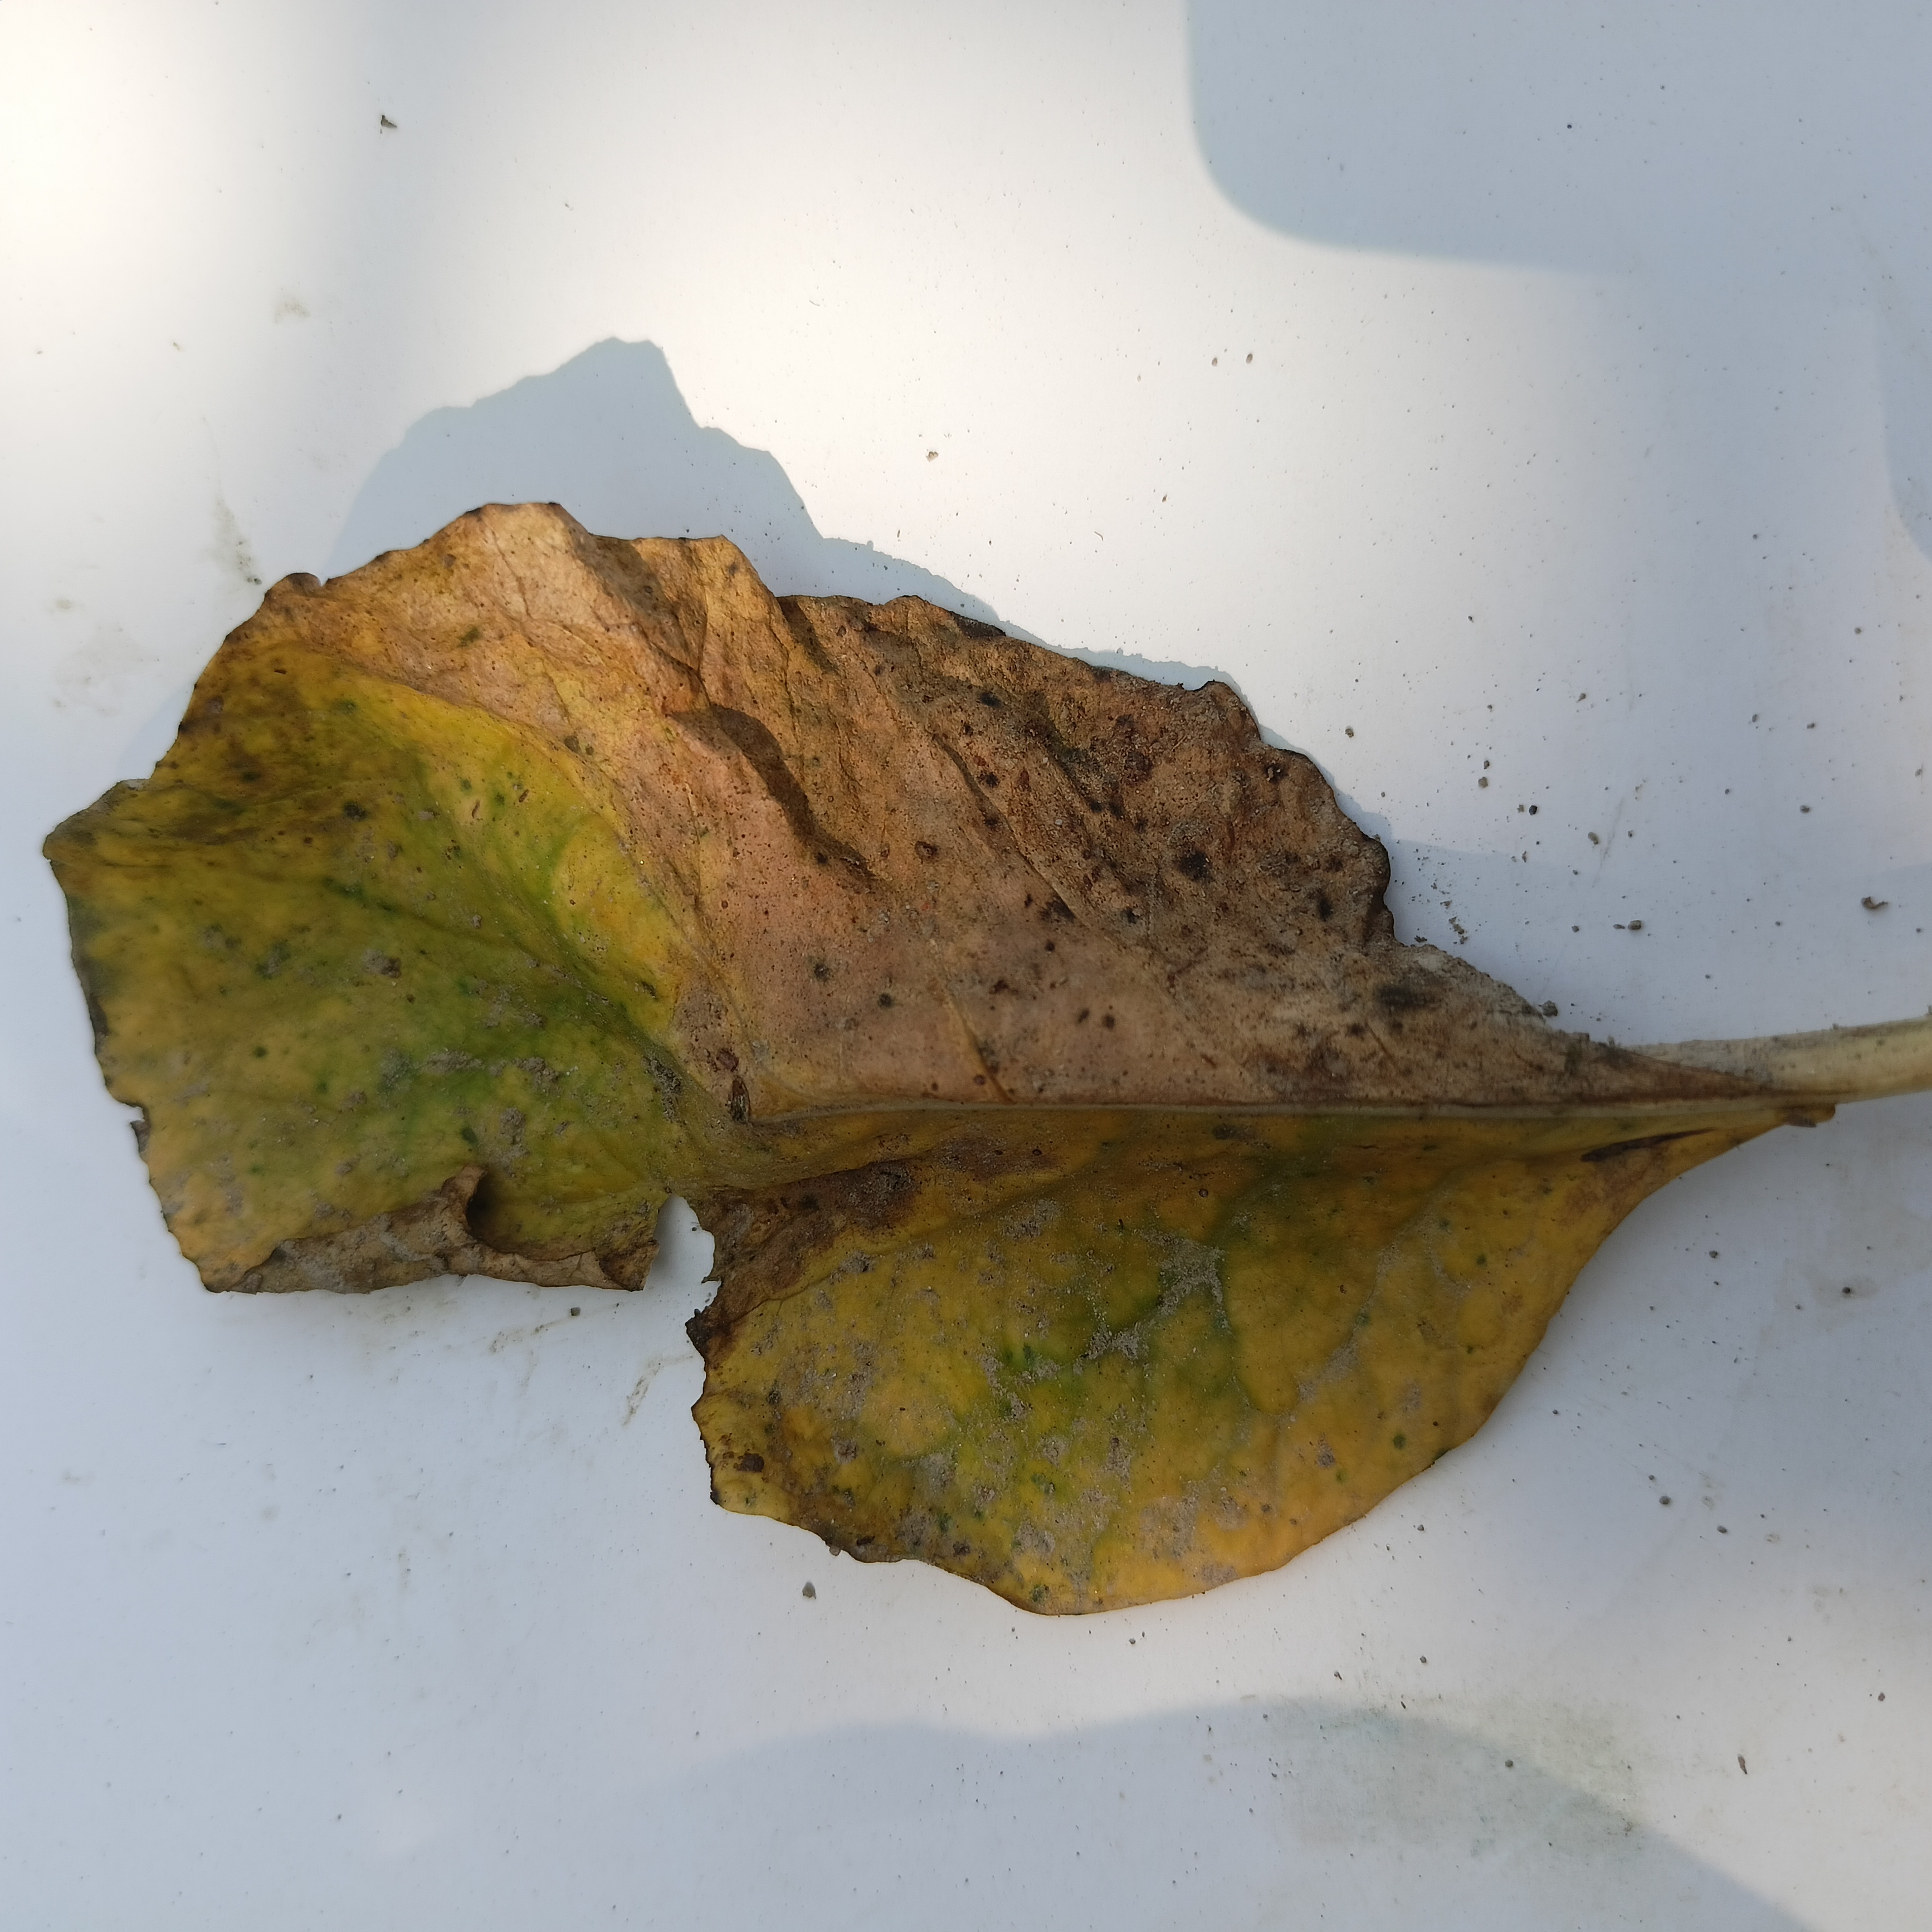
Label: Black Rot